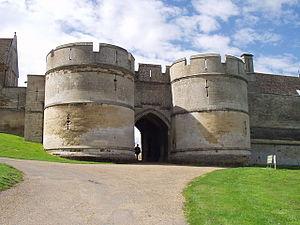
Cette liste des musées du Northamptonshire, Angleterre contient des musées qui sont définis dans ce contexte comme des institutions qui recueillent et soignent des objets d'intérêt culturel, artistique, scientifique ou historique. leurs collections ou expositions connexes disponibles pour la consultation publique. Sont également inclus les galeries d'art à but non lucratif et les galeries d'art universitaires. Les musées virtuels ne sont pas inclus.
Cette liste des musées du Leicestershire, Angleterre contient des musées qui sont définis dans ce contexte comme des institutions qui recueillent et soignent des objets d'intérêt culturel, artistique, scientifique ou historique. Leurs collections ou expositions connexes disponibles pour la consultation publique. Sont également inclus les galeries d'art à but non lucratif et les galeries d'art universitaires. Les musées virtuels ne sont pas inclus.